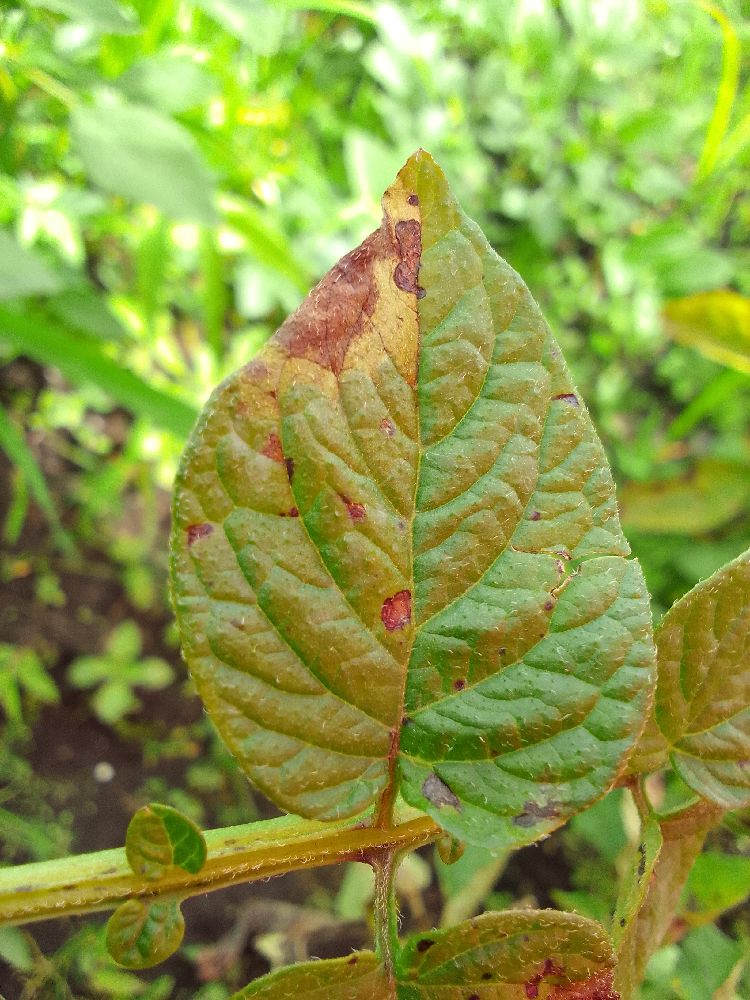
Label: Late blight